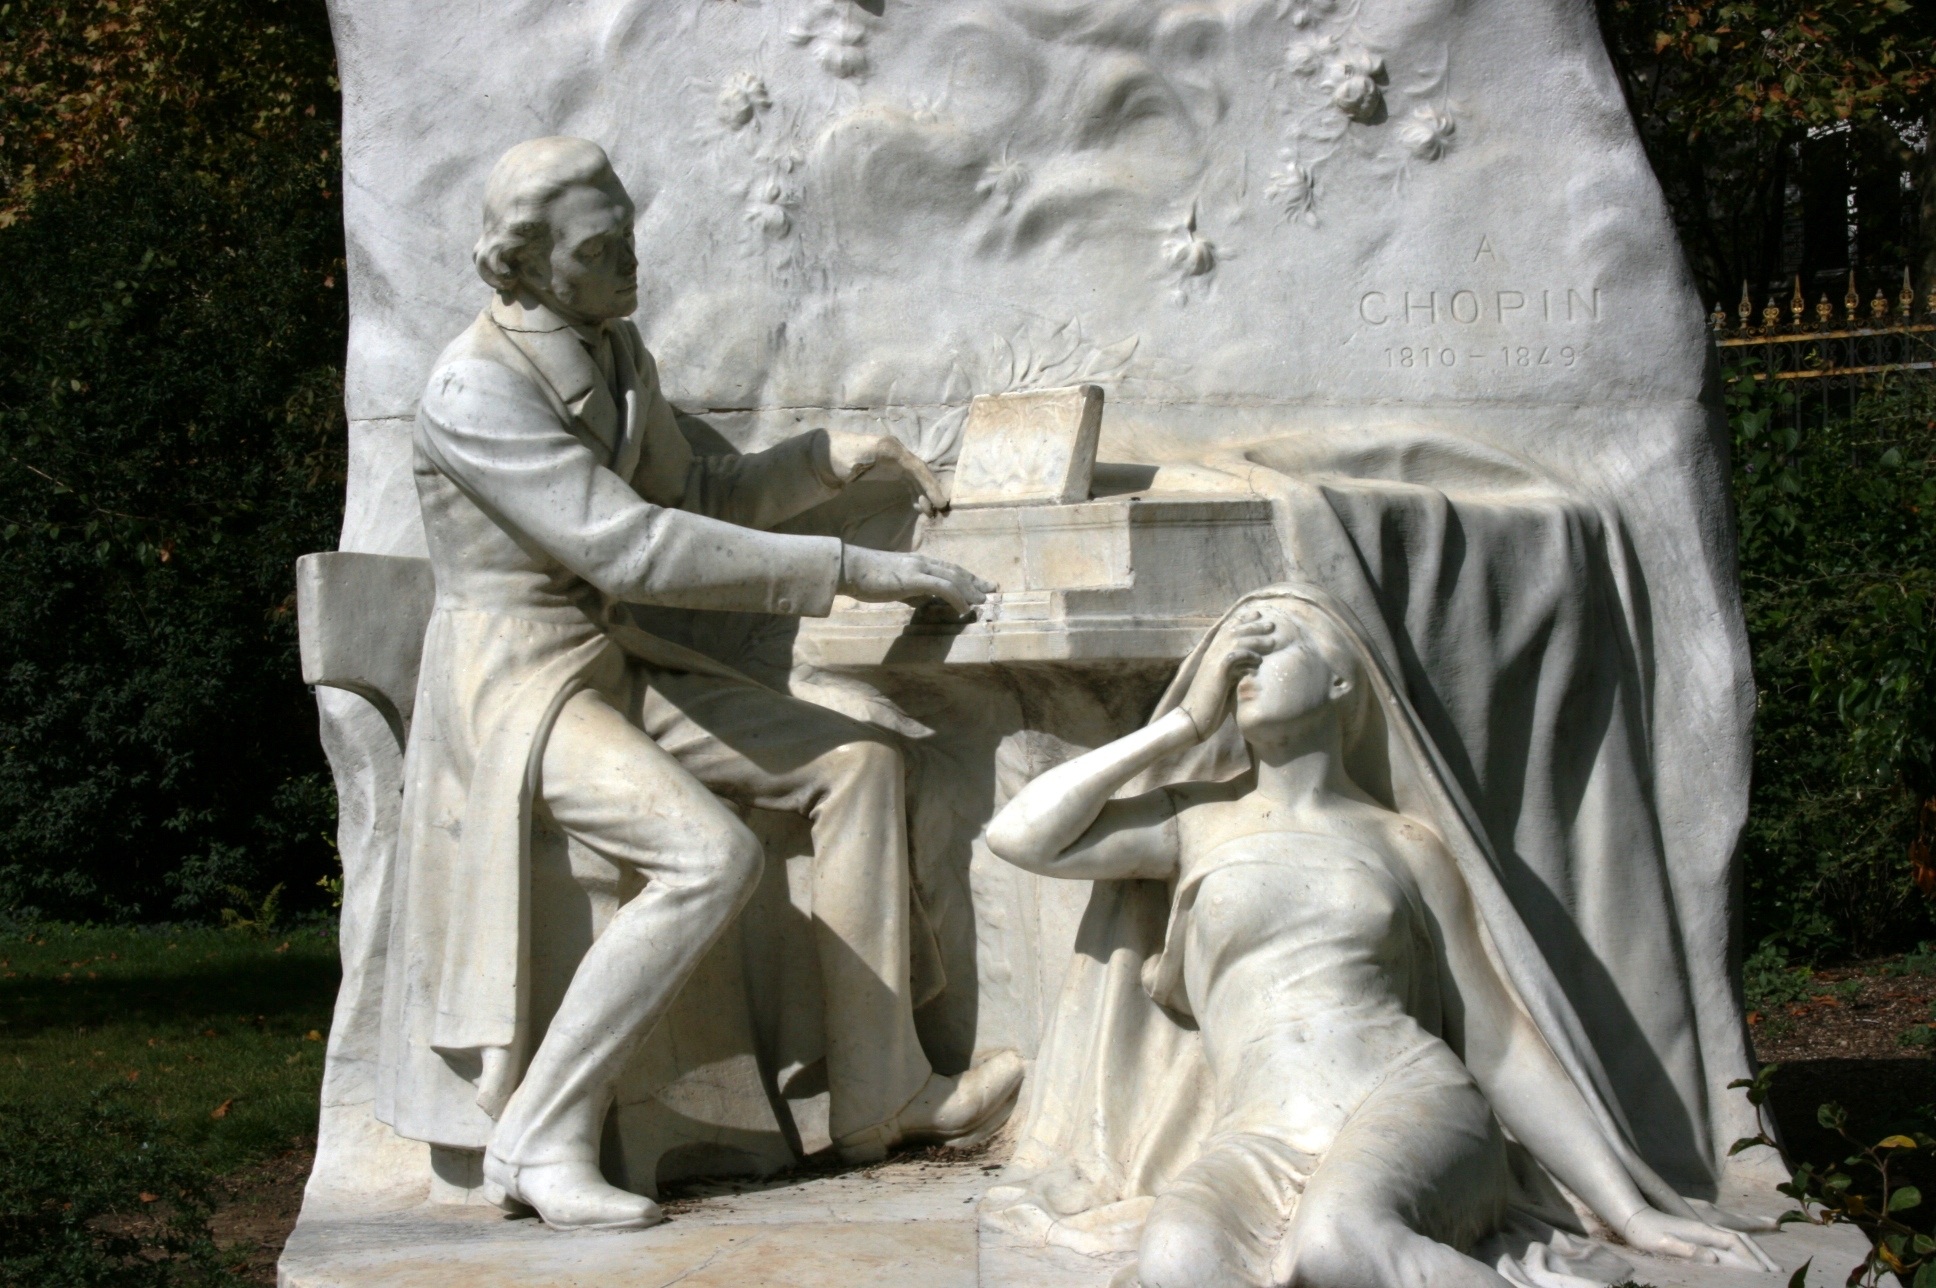
music, paris, monument, statue, piano, sculpture, memorial, art, chopin, stone carving, ancient history, parc monceau